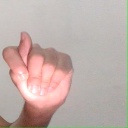
अक्षर: ट